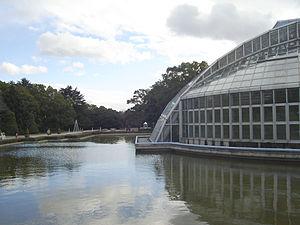
Le Jardin botanique de Kyōto est un jardin botanique japonais situé à l'extérieur de la ville de Kyōto, au Japon. Avec ses collections de quelque 12 000 espèces et sous-espèces de plantes, c'est l'un des jardins botaniques les plus importants du Japon.